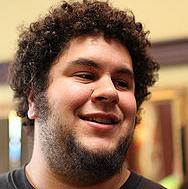
Age: 22